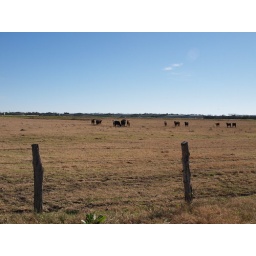
Flatonia Texas Old small town Cattle standing in front of slaughter house building in field 2010 Buildings Roads Signs